Mollymook

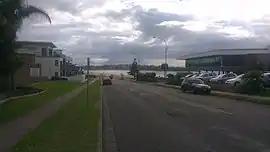
View of Mollymook Beach from Golf Avenue

Mollymook is a town located on the South Coast of New South Wales, Australia approximately three hours' drive south of Sydney within the City of Shoalhaven local government area. At the , Mollymook had a population of 1,083 while the adjacent locality of Mollymook Beach was home to a further 2,447 people. Geographically, Mollymook is considered part of the Milton-Ulladulla district, a coastal corridor of urban development stretching from Burrill Lake, south of Ulladulla to Mollymook's northern neighbour, Narrawallee and the historic town of Milton a few kilometres inland.